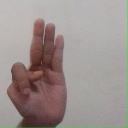
अक्षर: भ